Thomas Wilson (bishop)

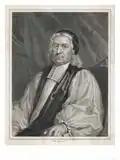
Thomas Wilson, engraving by John Simon, after Richard Phillips

Improved discipline worked smoothly till 1718, when it came into collision with the Earl's civil authorities, owing in part to the reduction of revenue through Wilson's practice of mitigating fines in the spiritual court. Robert Mawdesley, governor from 1703, had been in harmony with Wilson; his successor in 1713, Alexander Horne, became Wilson's determined opponent. The substantive points at issue appear to be whether appeals in ecclesiastical cases should be made to ecclesiastical authorities or to the civil authority of the Lord of Mann; and, later, whether or not soldiers of the Lord of Mann should fall under ecclesiastical rule. The first direct conflict began in 1716. Mary Henricks, a married woman, was excommunicated for adultery, and condemned to penance and prison. She appealed to the lord of the isle, and Horne allowed the appeal. Wilson, maintaining that there was no appeal except to the Archbishop of York, did not appear at the hearing, and was fined £10; the fine was remitted. The episcopal registrar, John Woods of Kirk Malew, was twice imprisoned (1720 and 1721) for refusing to act without the bishop's direction. In 1721, the governor's wife, Jane Horne, was ordered to ask forgiveness (in mitigation of penance) for slanderous statements. For admitting her to communion and for false doctrine the Archdeacon of Man, Robert Horrobin, the governor's chaplain, was suspended in 1722. Refusing to recall the sentence, Wilson was fined £60, and his vicars-general £20 apiece, and in default were imprisoned in Castle Rushen. Wilson appealed to the Crown; they were released, but the fines were paid through Thomas Corlett. The dampness of the prison had so affected Wilson's right hand that he was henceforth unable to move his fingers to write. In 1724 the bishopric of Exeter was offered to Wilson as a means of reimbursement. He refused, reputedly saying to Queen Caroline, ""I will not forsake my wife and children because they are poor"". On his declining, George I promised to meet his expenses from the privy purse, a pledge which the king's death left unfulfilled.